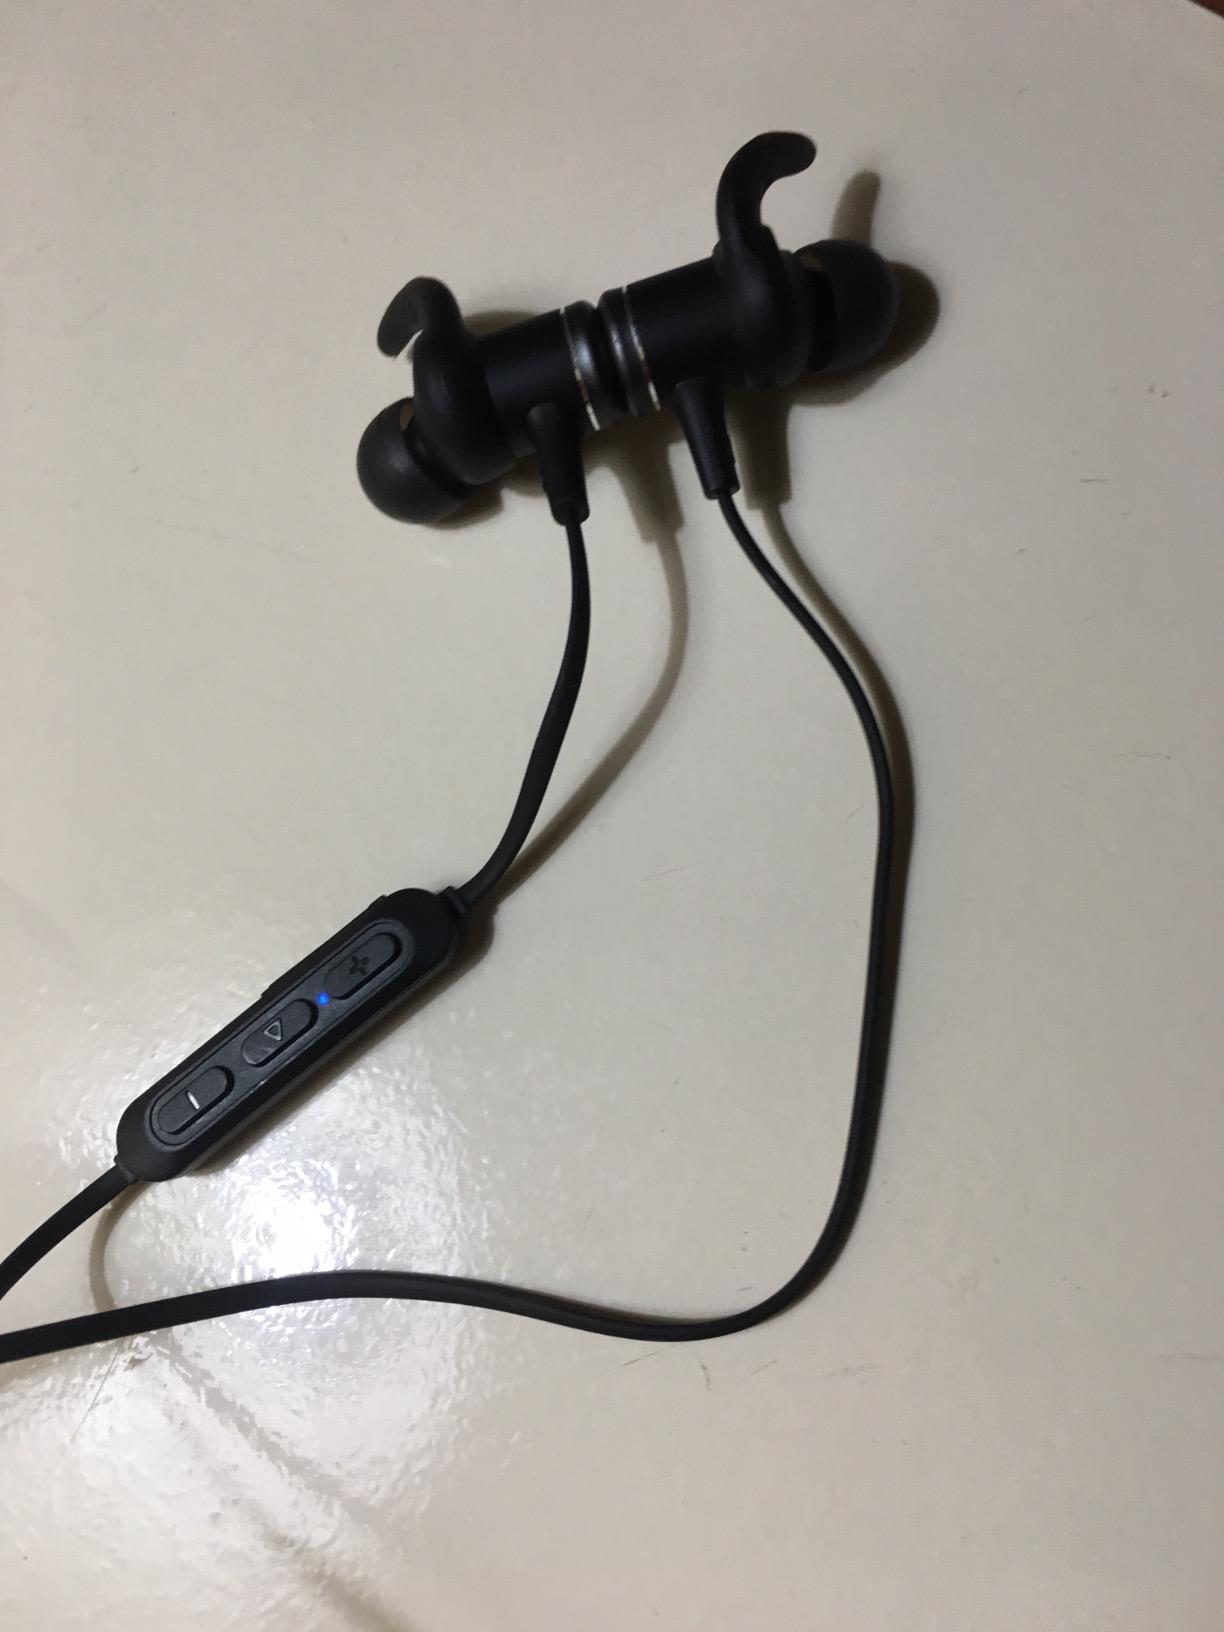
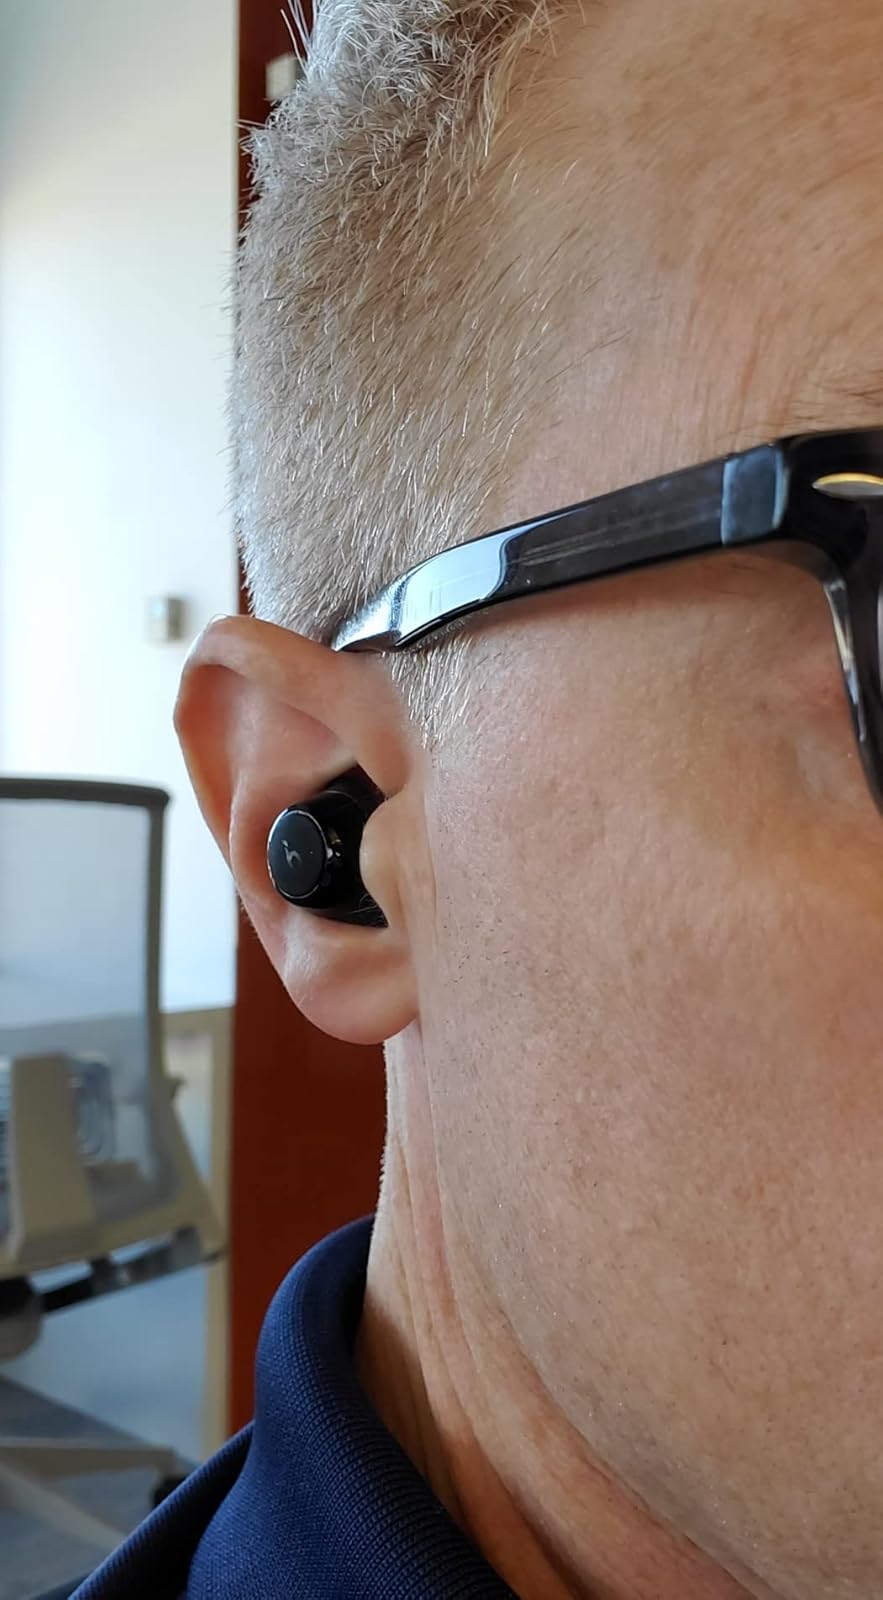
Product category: earbuds
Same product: no